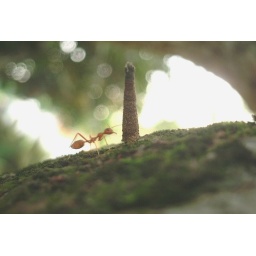
I took this picture on the mango tree in front of my house